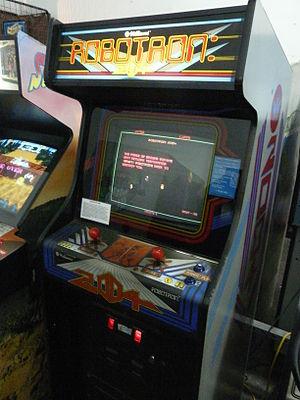
Borne de Robotron: 2084.
Le Musée Mécanique est un musée interactif gratuit, composé de jeux d'arcades, d'automates et de machines mécaniques du XXᵉ siècle liées au divertissement. Cette collection privée est une des plus grandes de ce type et est présentée à San Francisco près de Fisherman's Wharf à San Francisco.
Robotron: 2084 est un jeu vidéo développé par Vid Kidz et produit par Williams Electronics en 1982 sur borne d'arcade. Le jeu a été conçu et programmé par Eugene Jarvis et Larry DeMar, les créateurs de Defender.